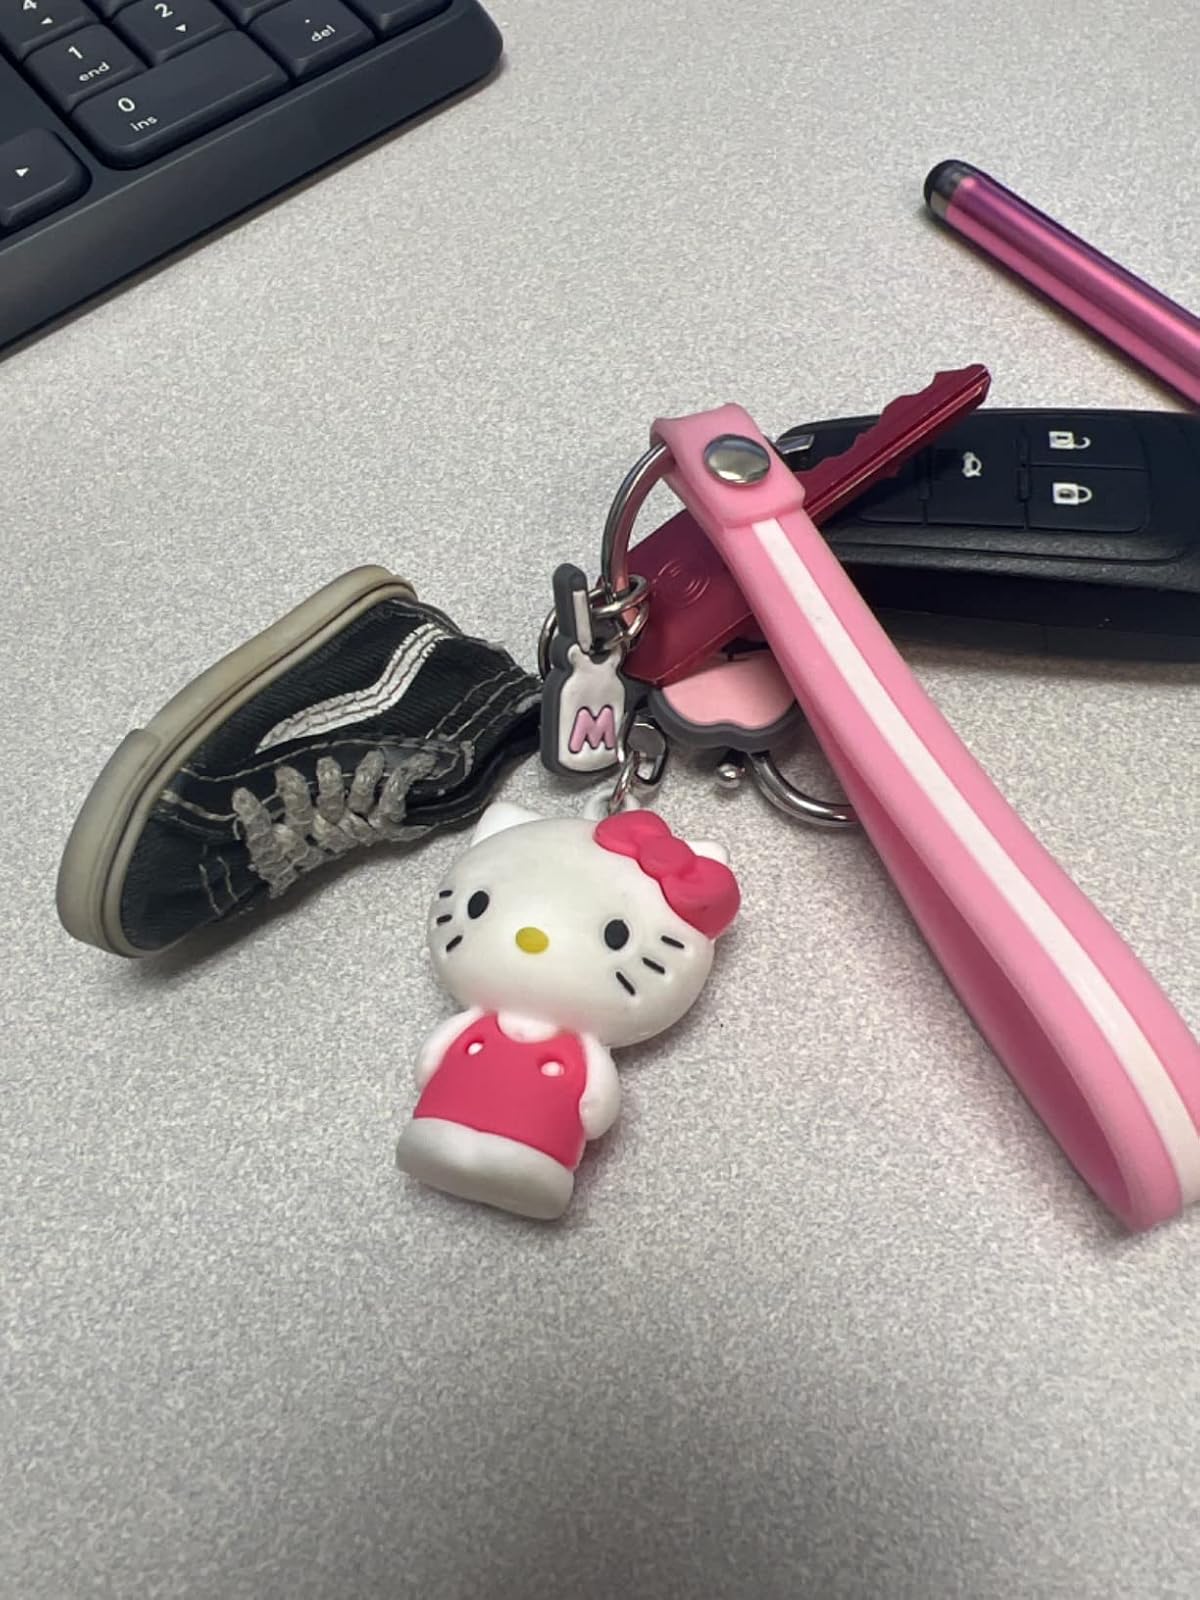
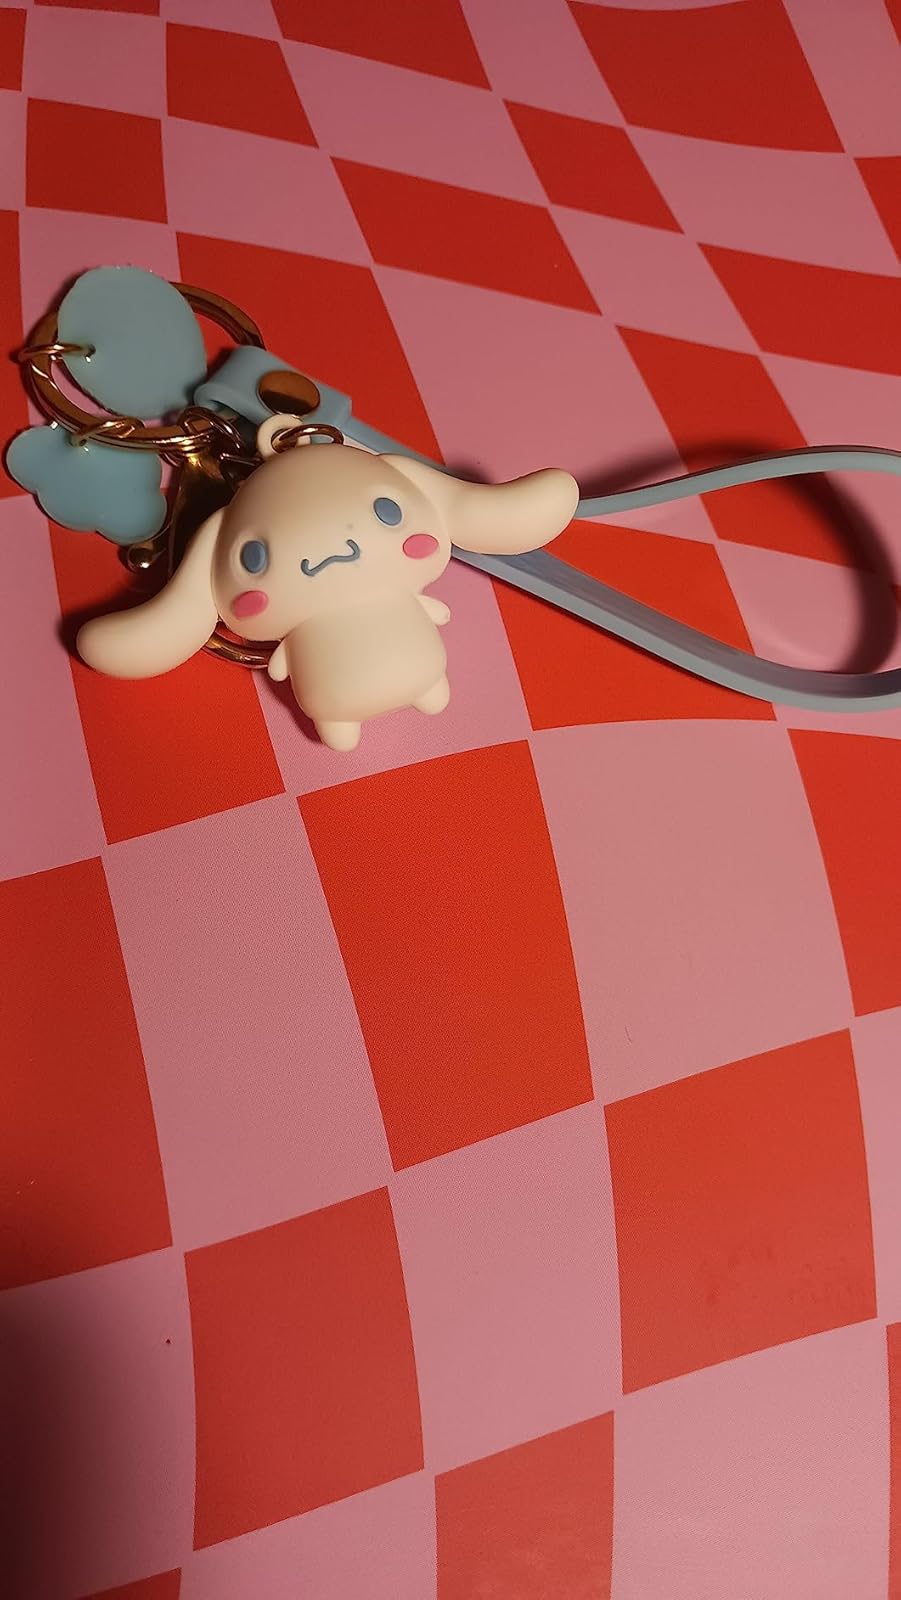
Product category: accessories_keychain
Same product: no